Korfball

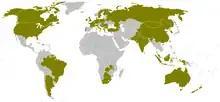
Members of the International Korfball Federation

In 1901, Dutch schoolteacher Nico Broekhuysen travelled to the Swedish town of Nääs to take an educational course on teaching gymnastics to children. While there, he was introduced to "ringboll". The objective of this Swedish game was to score points by throwing a ball through a ring attached to a pole that was in height. The field below was divided into three zones, and each player was confined to his or her assigned zone. Men and women played together. Upon Broekhuysen's return to Amsterdam, he began to teach his students a modified version of "ringboll". Broekhuysen replaced the ring with a basket to make it easier to see whether the ball had gone through it and scored a point. With his young students in mind, he also simplified the rules.